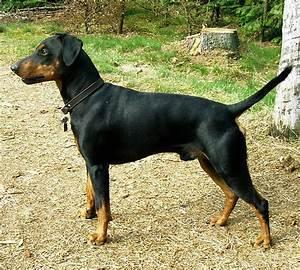
dog